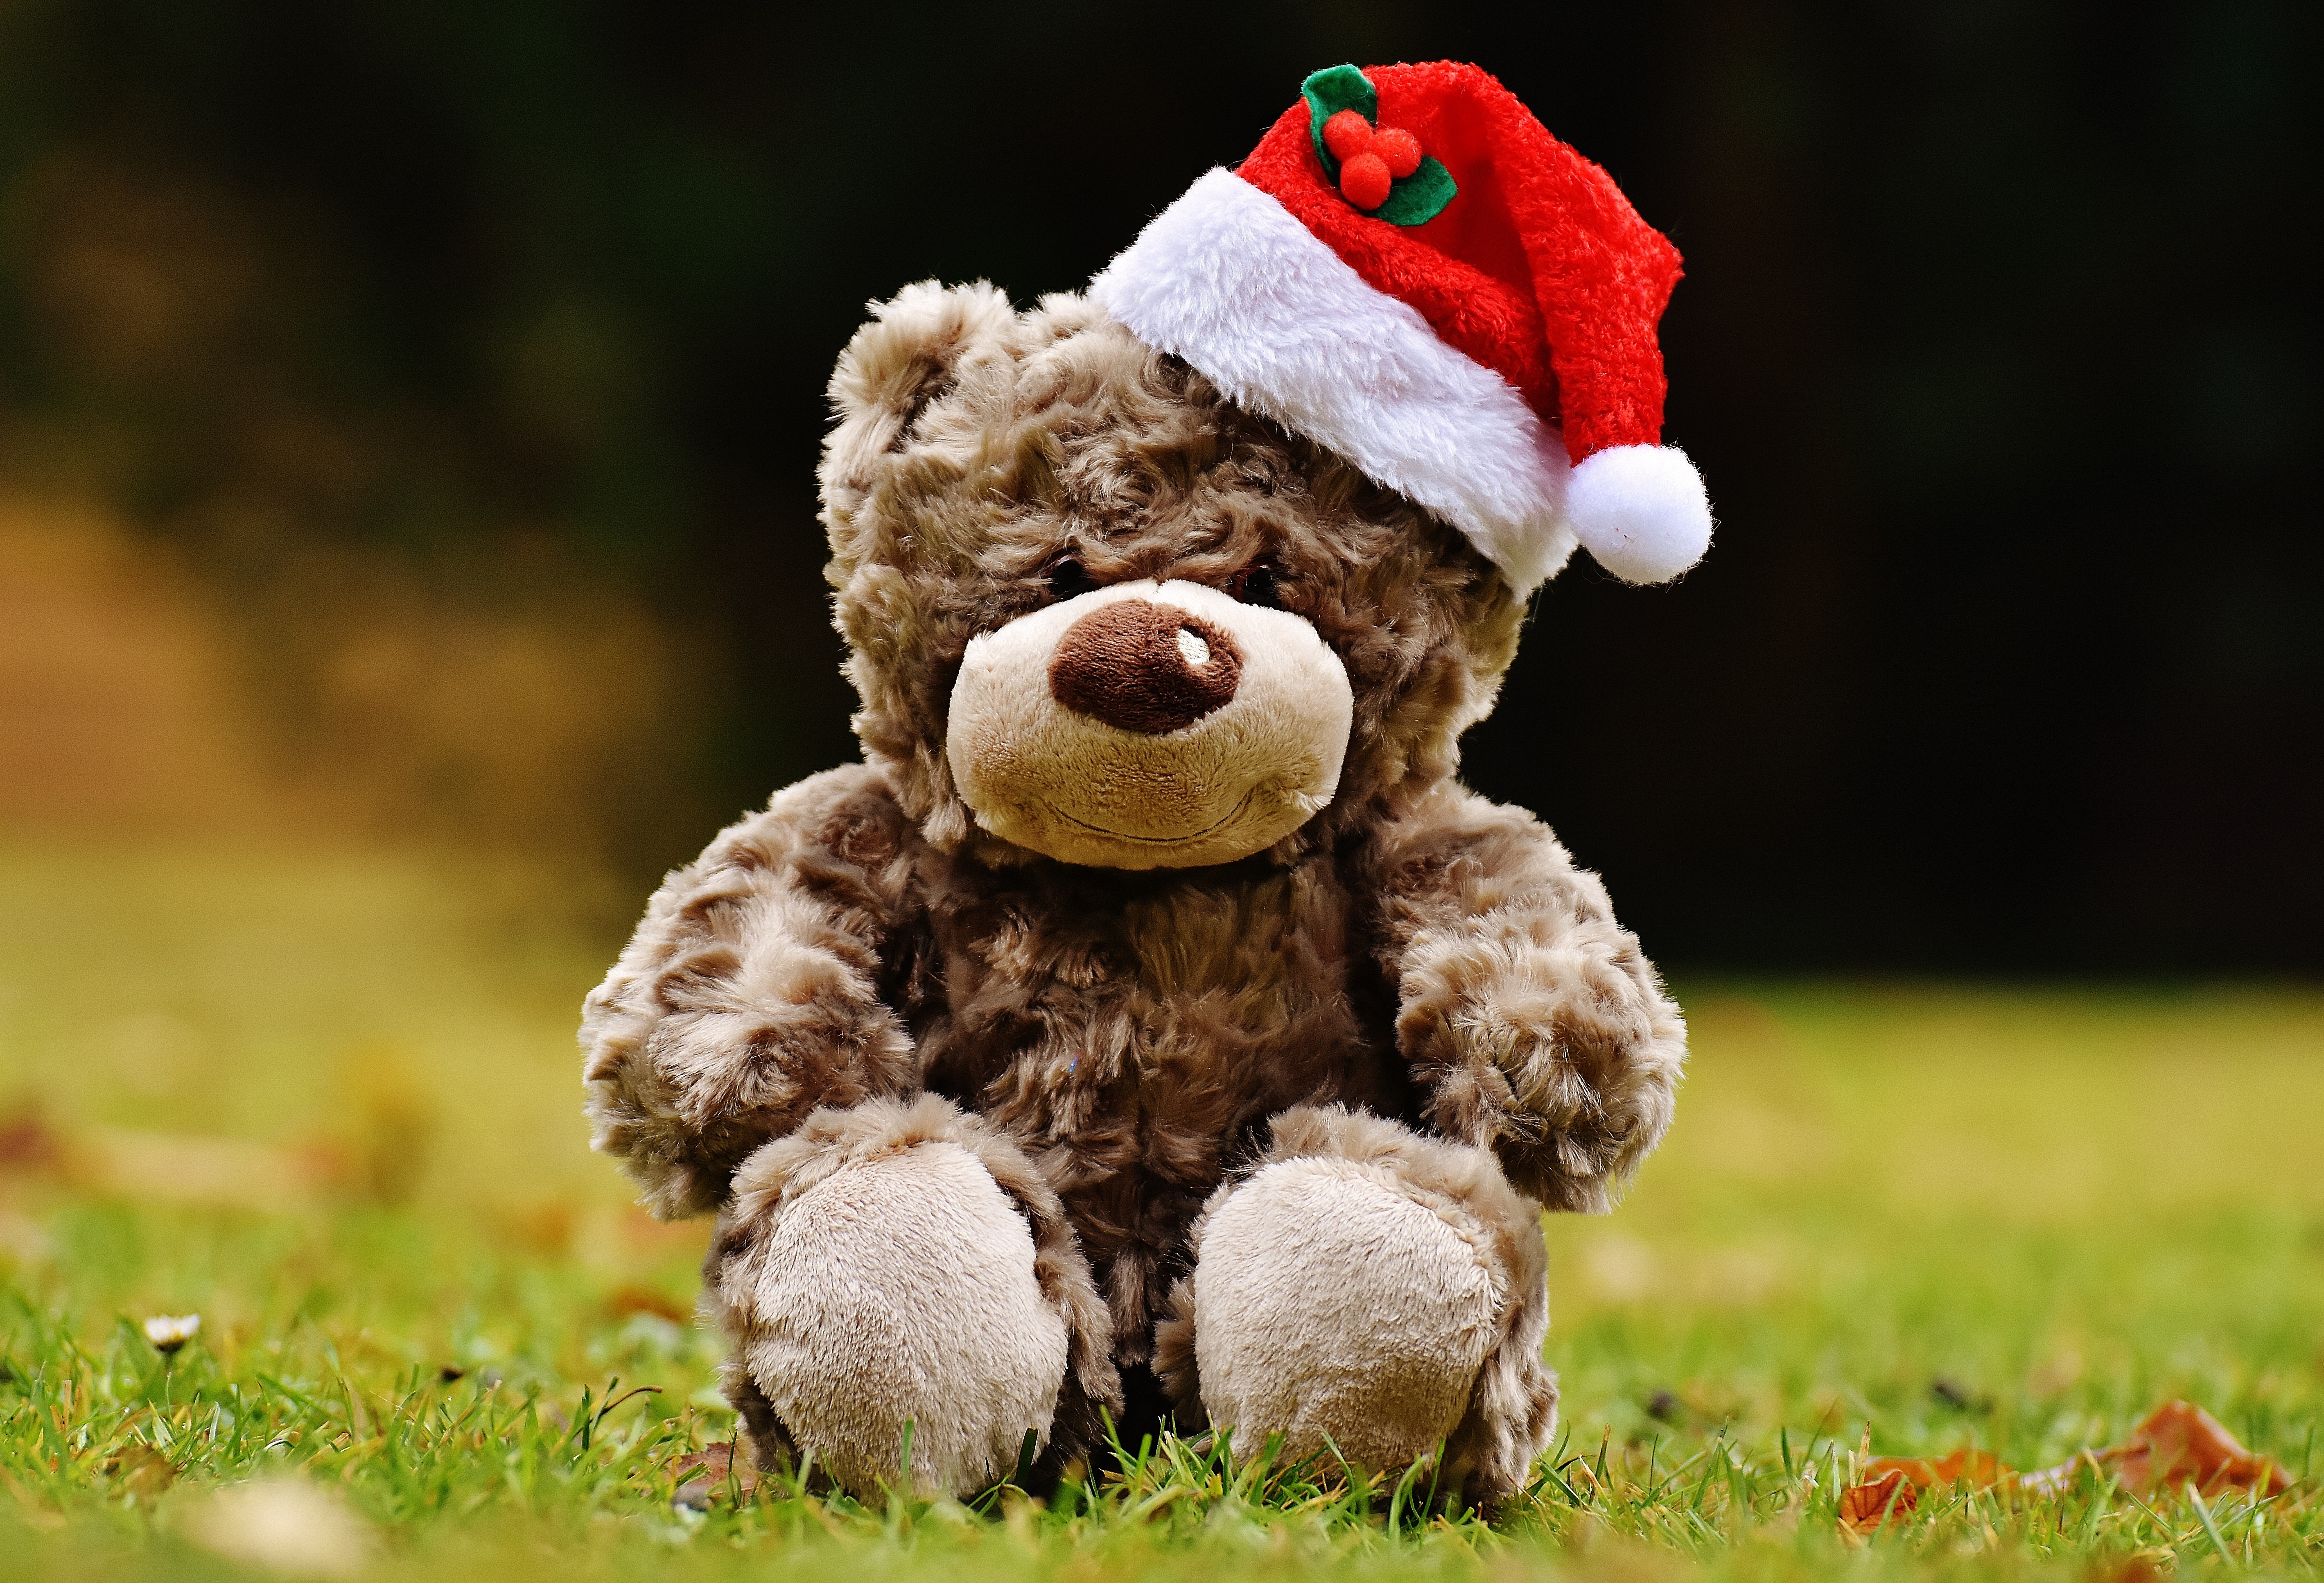
christmas, toy, material, teddy bear, santa hat, textile, funny, plush, teddy, soft toy, stuffed toy